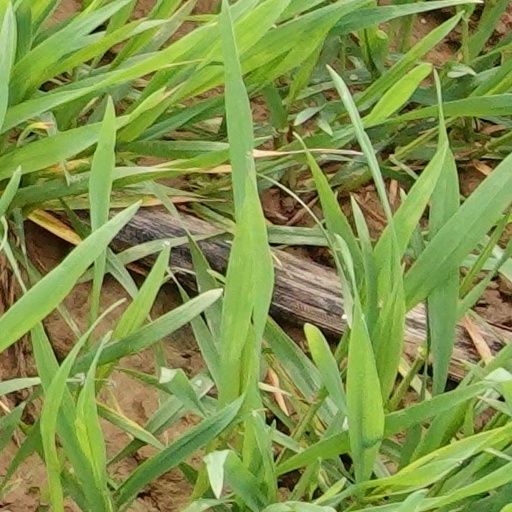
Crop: wheat